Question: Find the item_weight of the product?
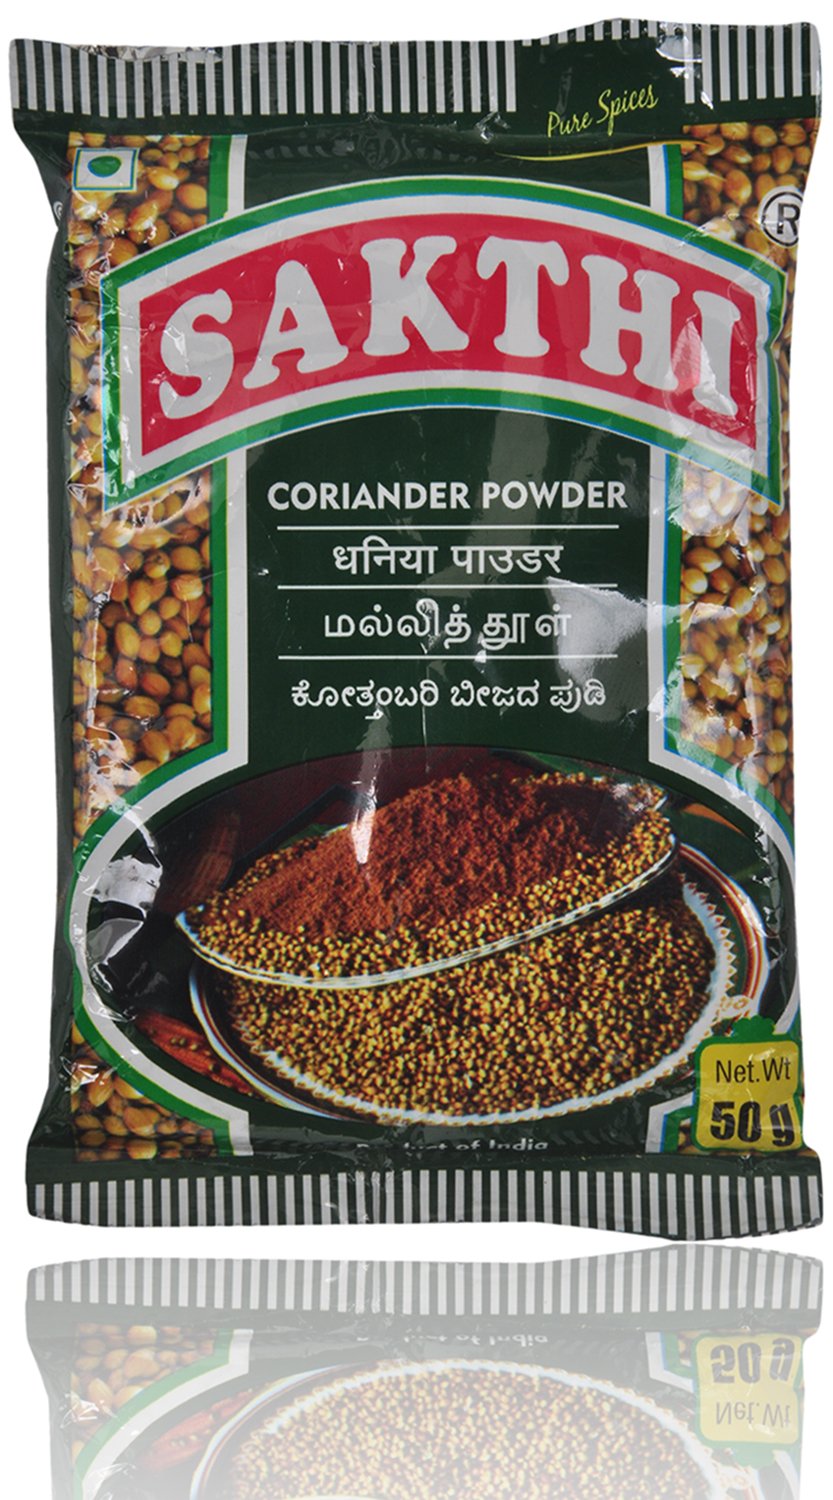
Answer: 50 gram